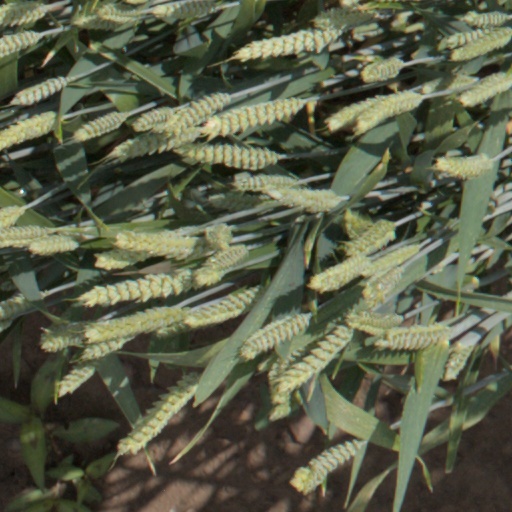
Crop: wheat